Kings Weston House

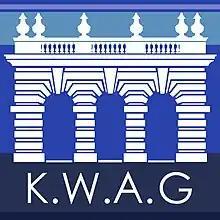
Logo of the Kings Weston Action Group (KWAG), utilising the outline of 'The Echo', a pavilion designed by Sir John Vanbrugh

The complex of stables and kitchen gardens at Kings Weston were devised by Edward Southwell III who was already making plans whilst on the Grand Tour between 1759 and 1762. Robert Mylne was studying in Rome when Southwell visited and the pair may well have met there prior to Mylne's engagement on the detailed designs for the stable buildings in 1763. The Stables are noted in Mylne's diaries, now held in the Library of the RIBA, as having been begun in 1763. The whole of the extensive matrix of kitchen gardens, stables, accommodation pavilions and a large square pond are executed to a single unified design. The stables are located on the north side of Napier Miles Road and a large glasshouse and yards were laid out either side of them. An ice house was added later.